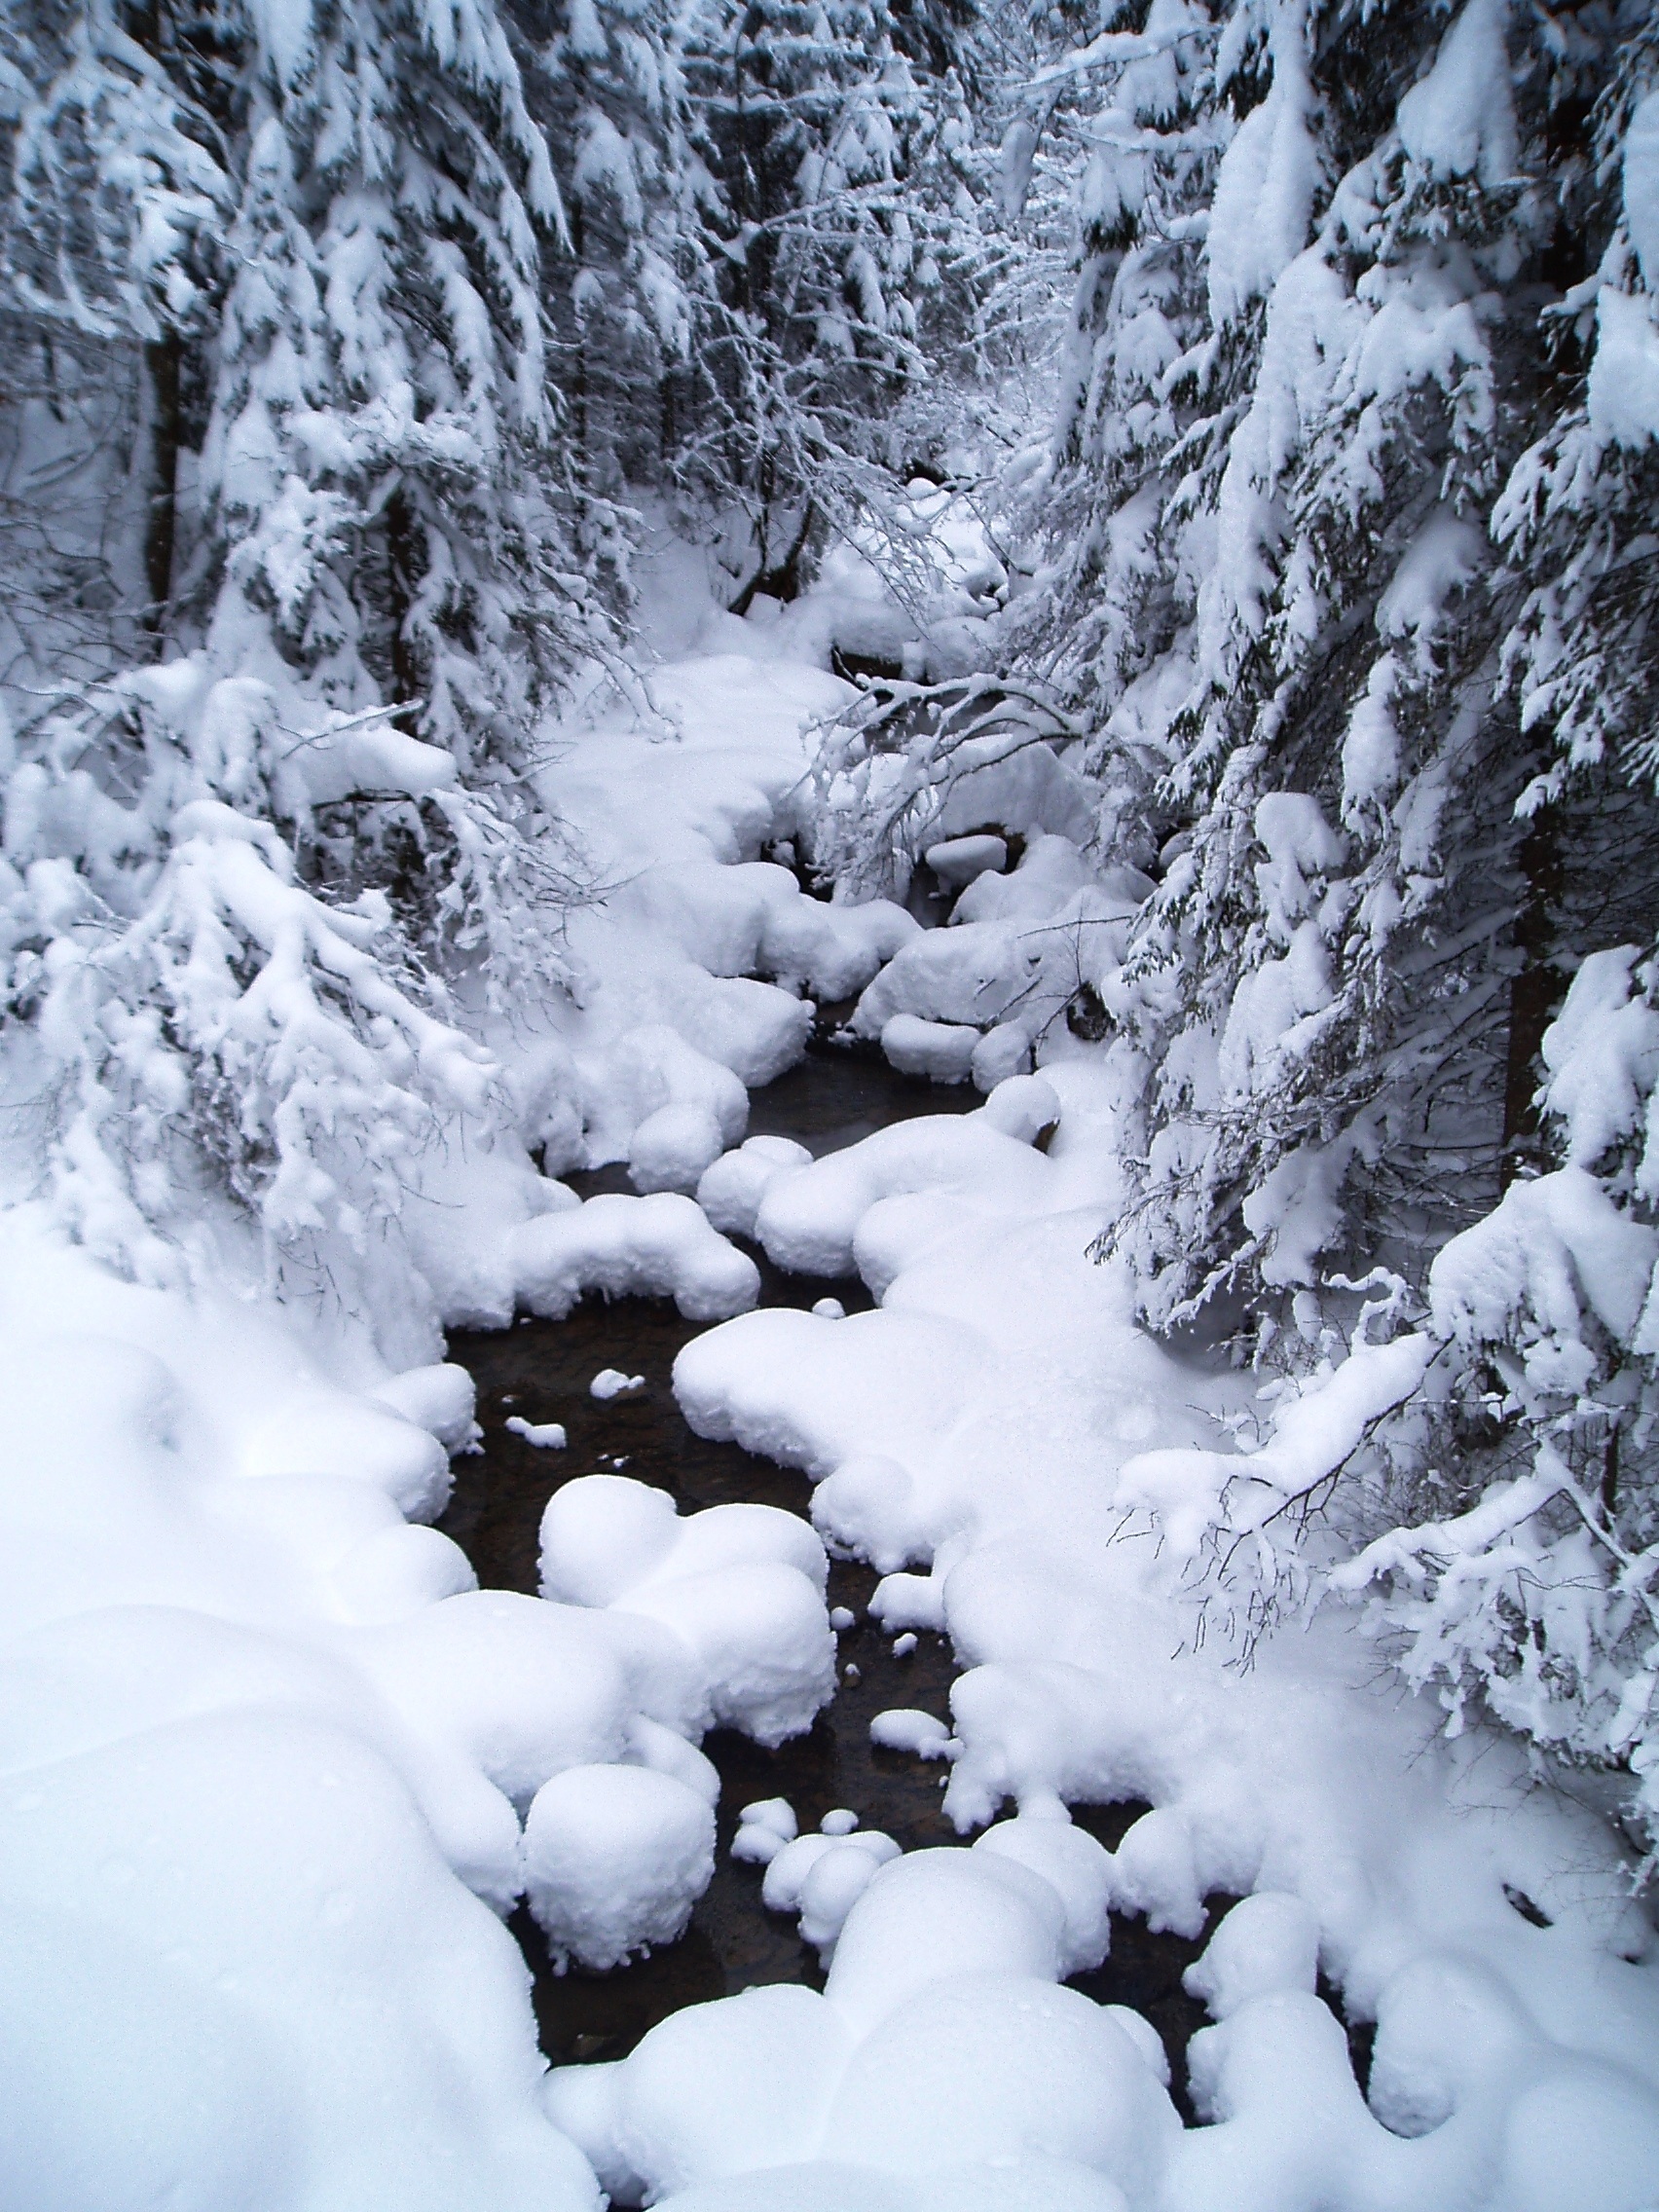
tree, nature, forest, creek, mountain, snow, winter, white, mountain range, stream, ice, weather, snowy, season, bach, winter dream, wintry, winter magic, freezing, water running, snow magic, geological phenomenon